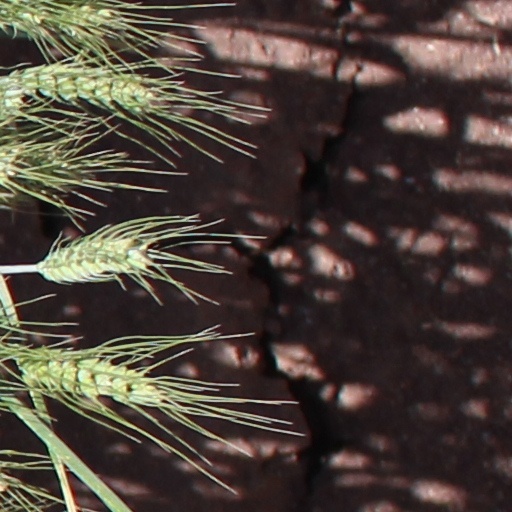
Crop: wheat